Dobrič, Polzela

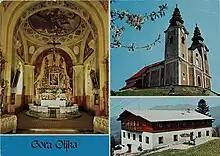
1969 postcard of Mount Oljka

The local church, built on top of Mount Oljka west of the settlement, is dedicated to the Holy Cross and belongs to the parish of Polzela. It was built between 1754 and 1757 and has a triple nave with a double belfry.